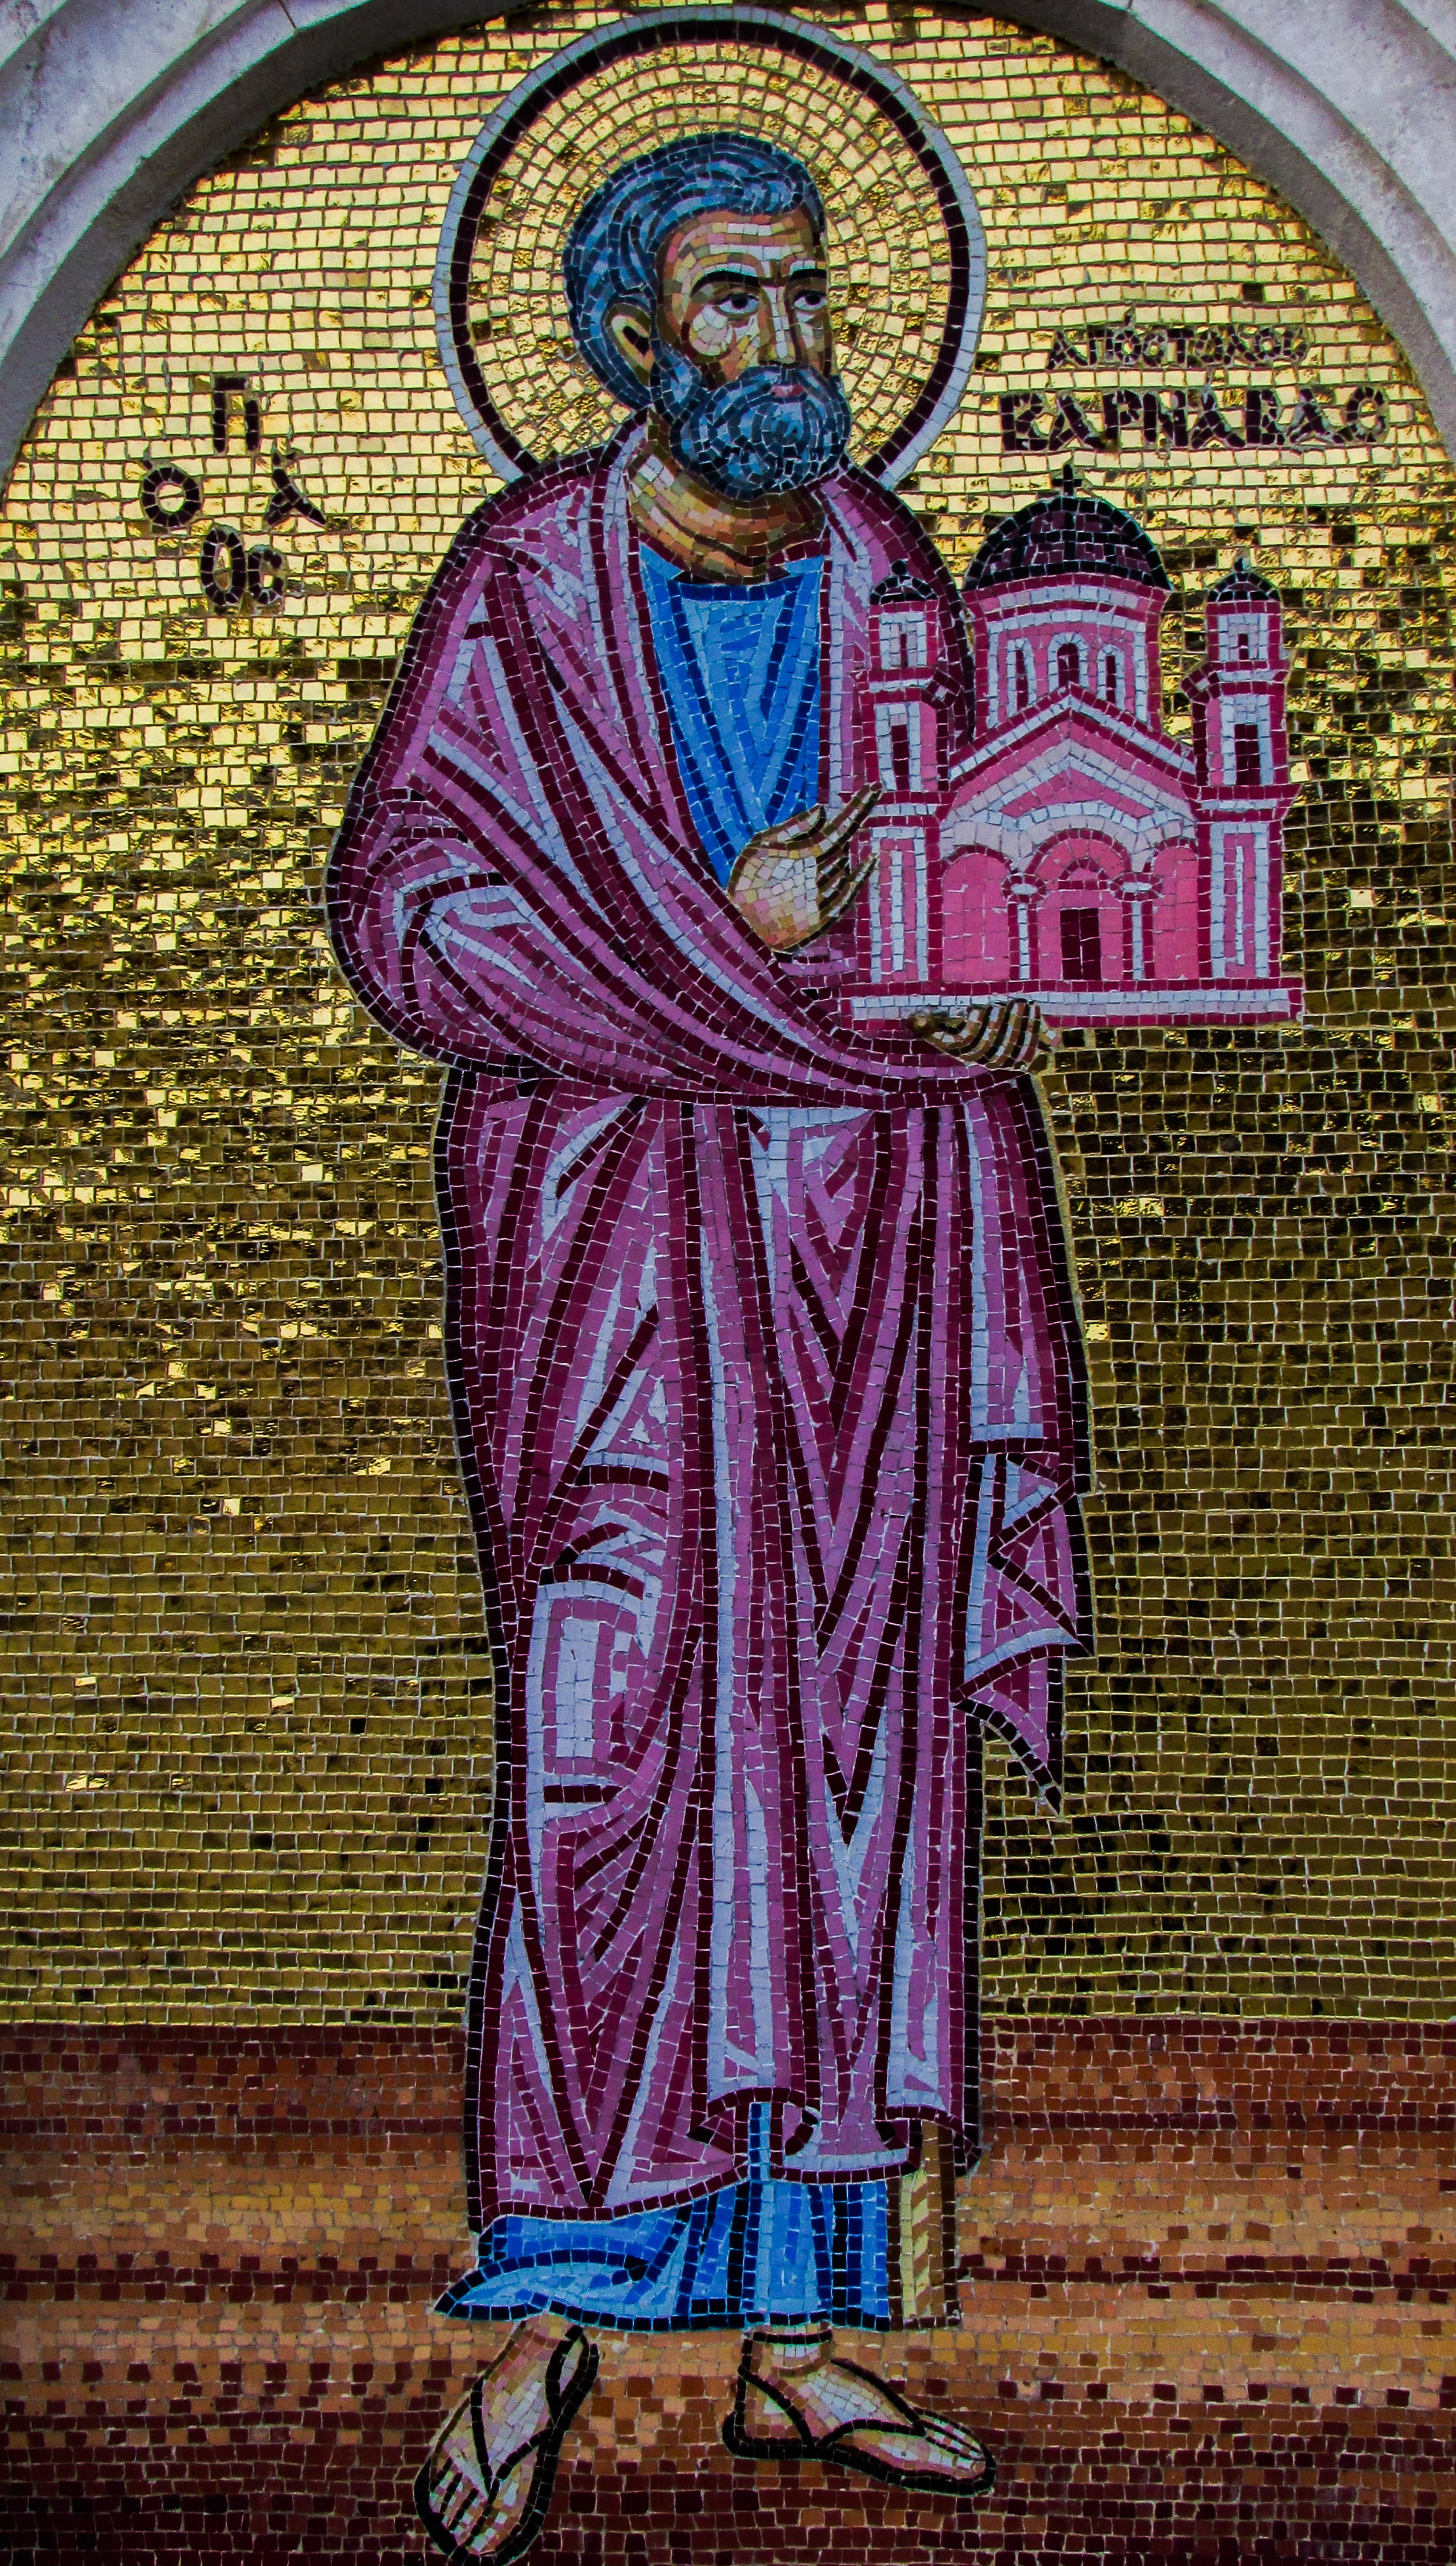
window, religion, art, mosaic, saint, cyprus, ayia napa, founder, apostle varnavas, cyprus church